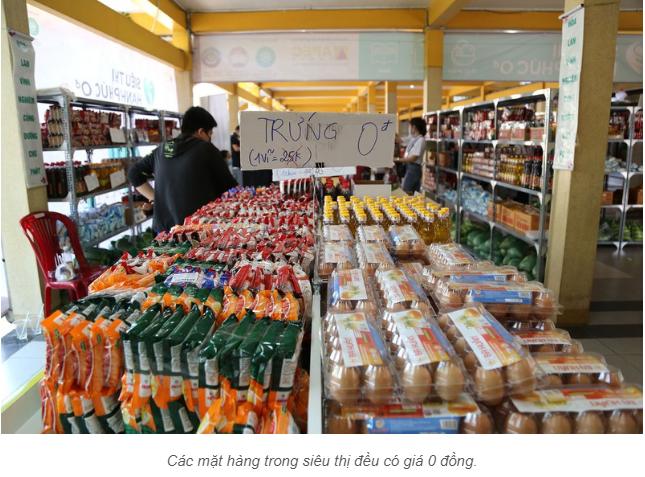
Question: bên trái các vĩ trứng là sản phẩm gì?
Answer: bên trái các vĩ trứng là những gói mì ăn liền